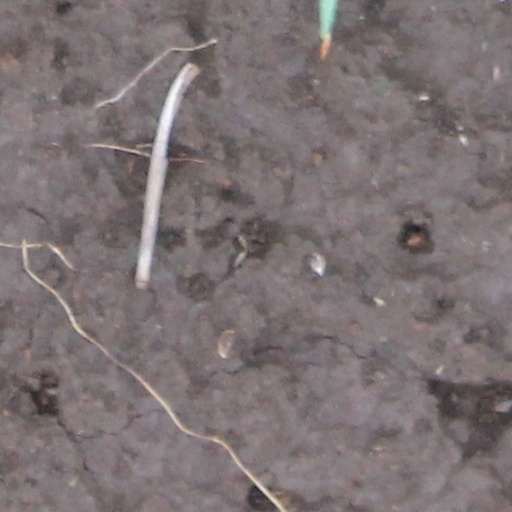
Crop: wheat